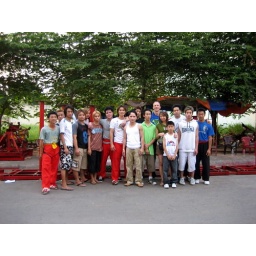
Our group visit our Sifu's Sifu's school, which is now run by his son and are amazing at lion dance